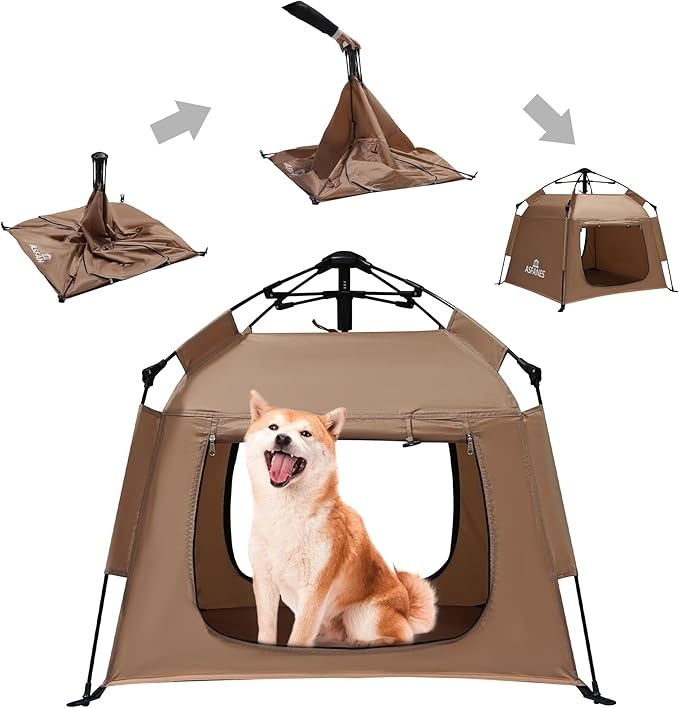
Outdoor Waterproof Pet Automatic Camping Tent, Pop up Cave Bed for Indoor Cats and Small Dogs, Portable Cat House Dog House, Brown.
Brand: ASFANES
About This Quick and Easy Setup: One-minute setup with a spring-loaded design, making it easy to deploy anytime, anywhere. Enjoy spontaneous outdoor adventures with your pet without the hassle of complicated assembly. Convenient Zippered Doors: Equipped with zippered doors at both the front and rear, providing easy access for pets. The double-door design ensures convenience and flexibility in various situations. Durable Scratch-Resistant Material: Constructed from durable scratch-resistant Oxford cloth, this tent can withstand even the most playful cats. High-quality material ensures long-lasting use. Convenient Storage Bag: Comes with a carry bag for easy storage and transportation. The lightweight design (2.6 lbs) makes it perfect for both indoor and outdoor use. Overview Brand : ASFANES Product Dimensions : 31.5"D x 31.5"W x 25.2"H Material : Polyester Color : Brown Style : Brown
Category: Animals & Pet Supplies > Pet Supplies > Pet Carriers & Crates > Soft-Sided Crates